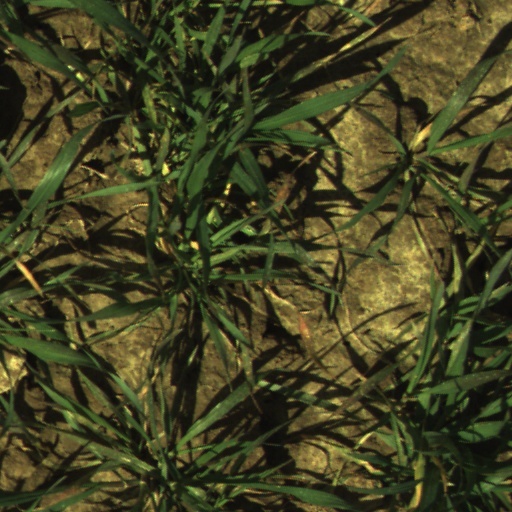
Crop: wheat